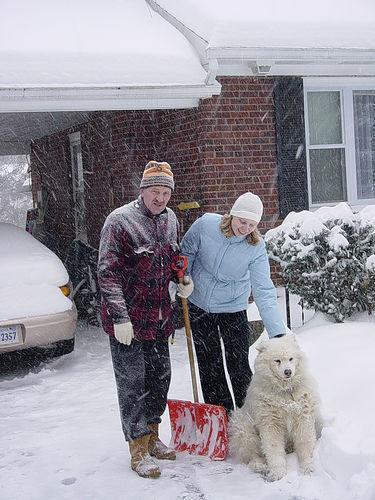
Samoyed